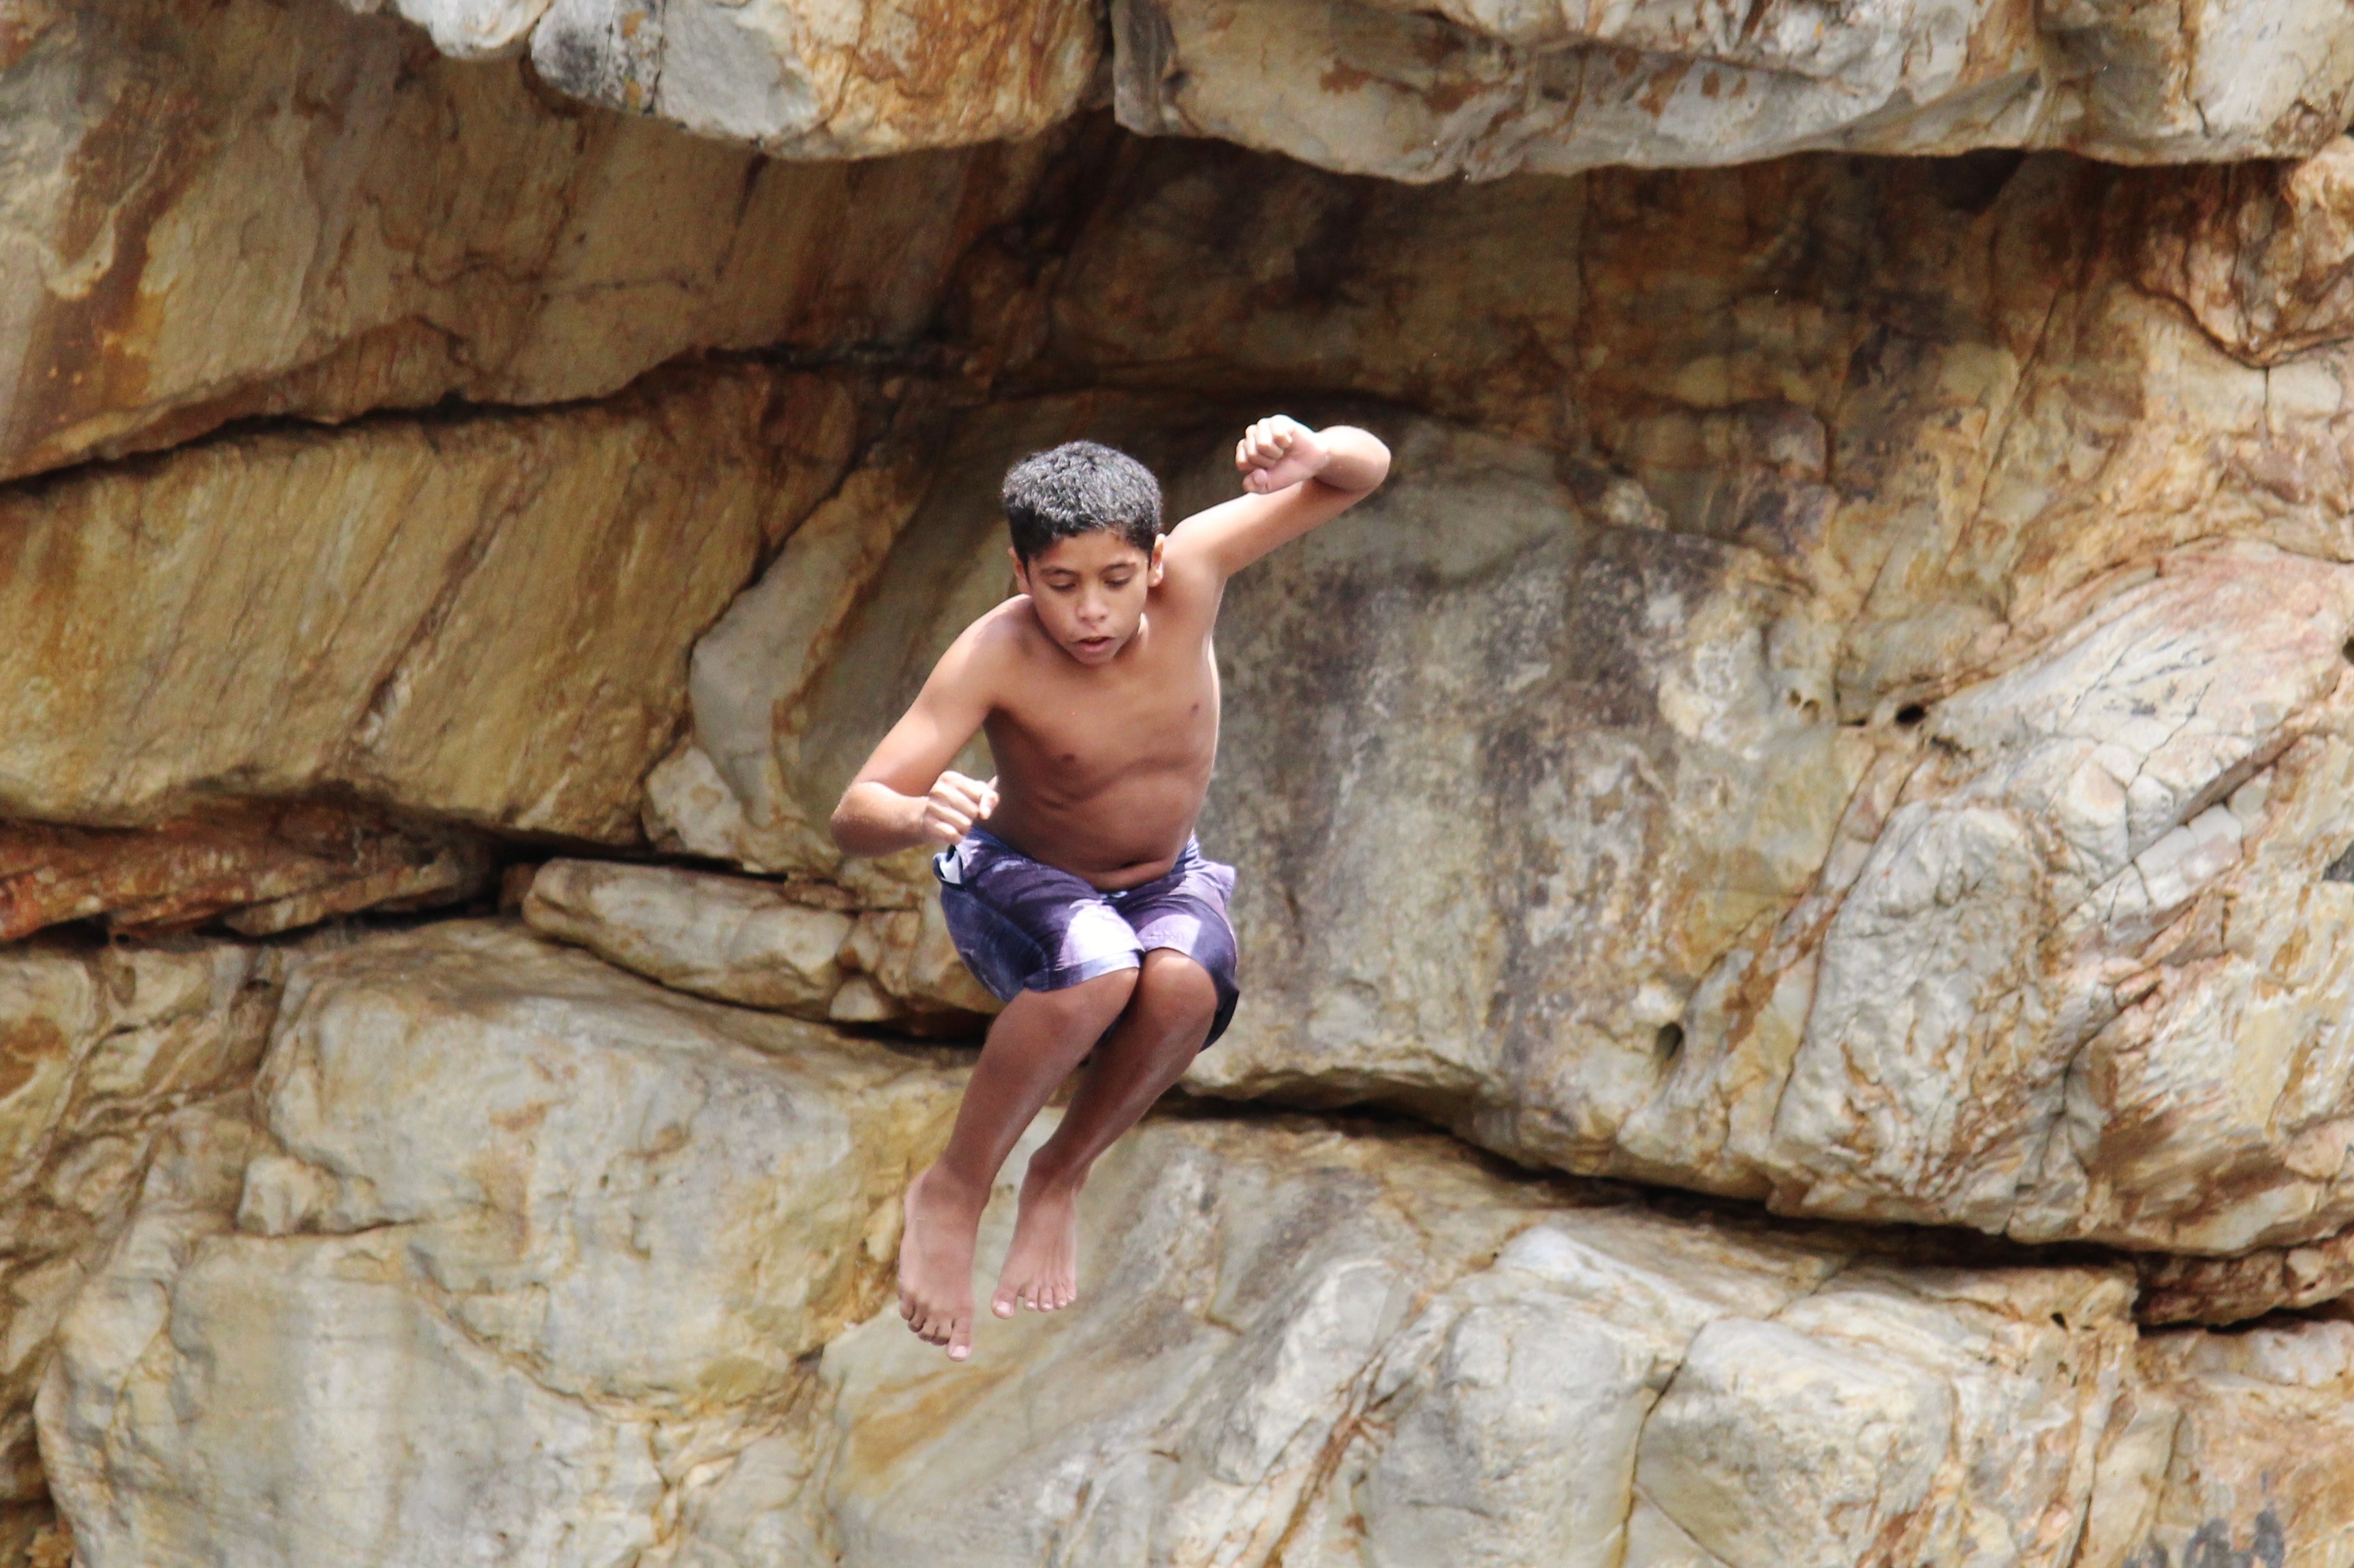
water, rock, adventure, river, jump, recreation, formation, cliff, rock climbing, children, sports, courage, wadi, south africa, courageous, dared, outdoor recreation, sport climbing, free solo climbing, kleinmond